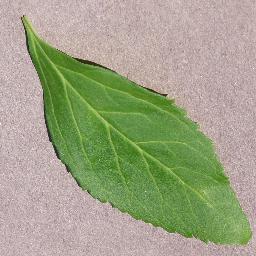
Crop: cherry
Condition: (including_sour)_healthy